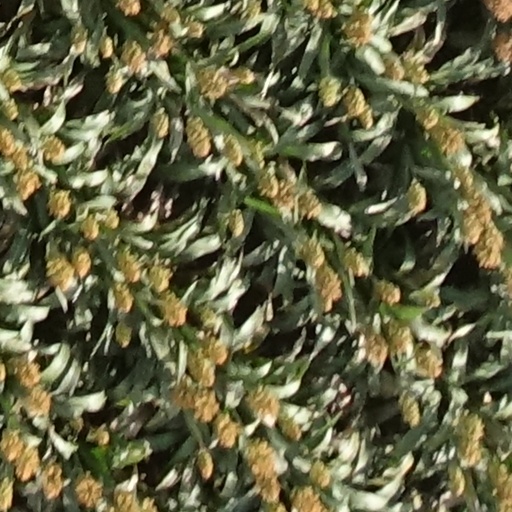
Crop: sorghum